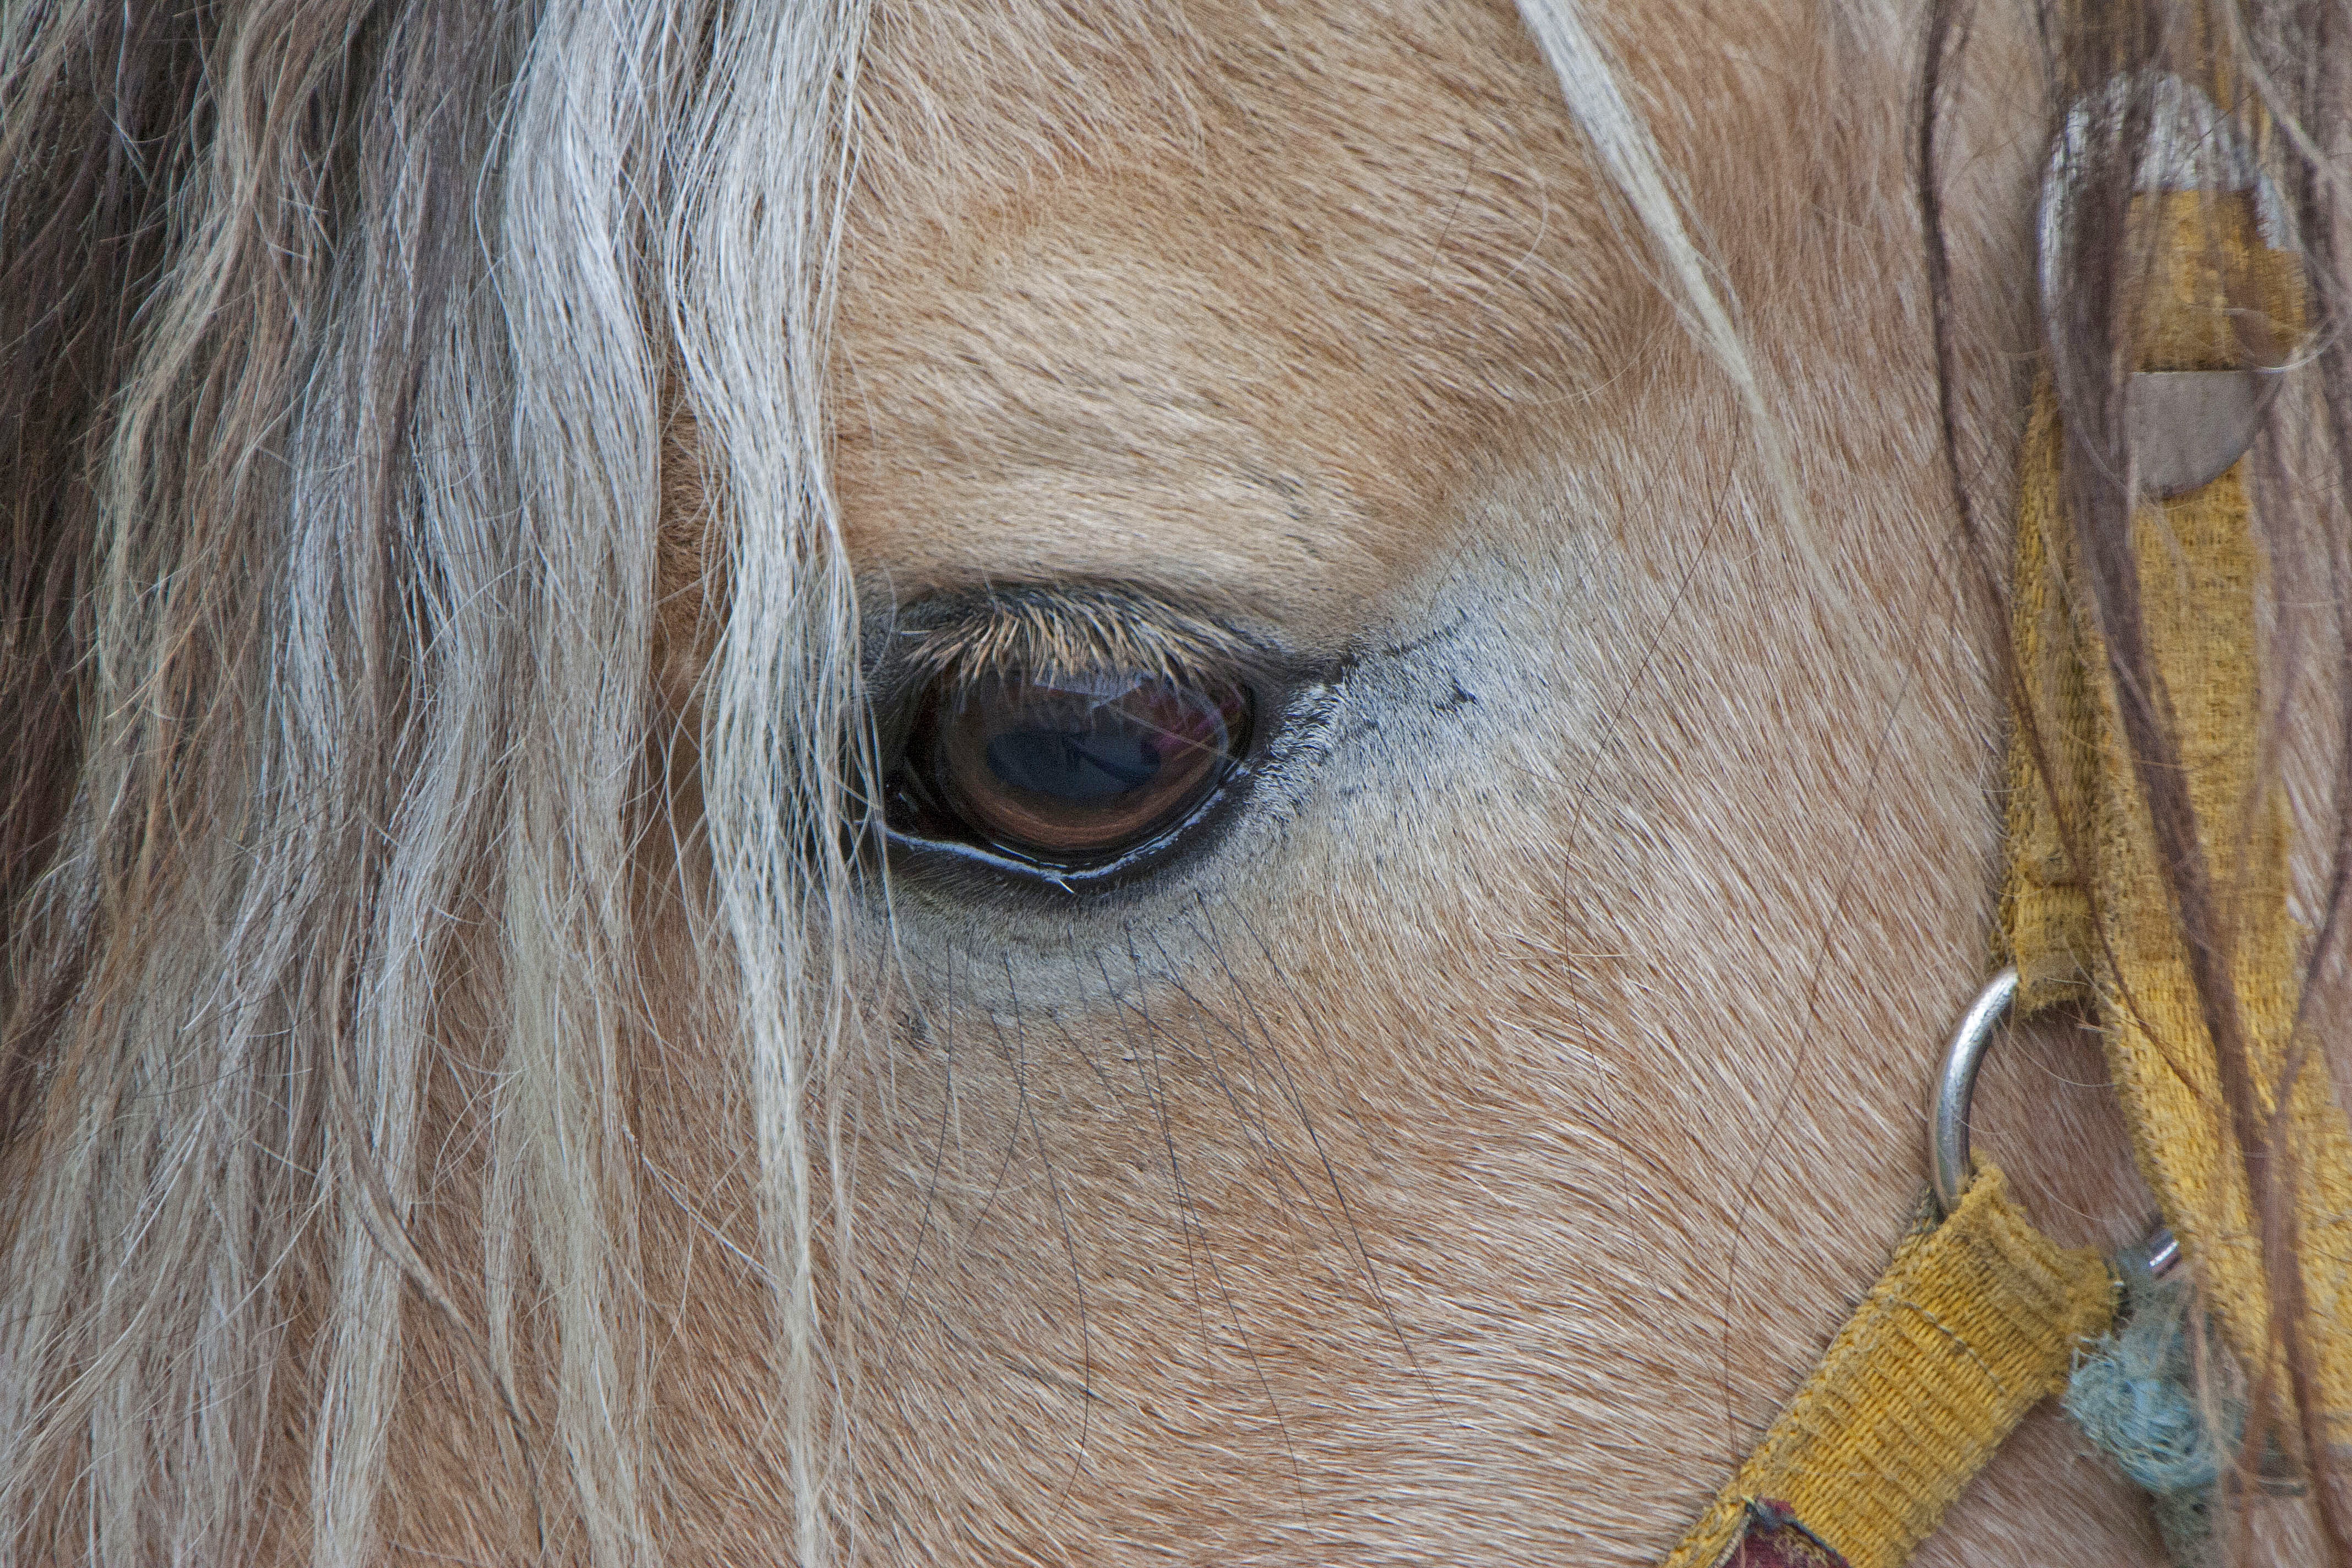
wood, horse, stallion, mane, close up, human body, bridle, eye, head, organ, horse head, halter, pferdeportrait, horse like mammal, horse tack